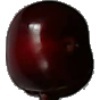
Label: cherry